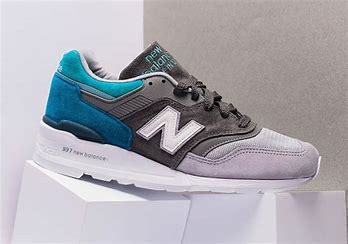
Brand: New
Model: Balance 997